Rivière-Saint-Jean, Quebec

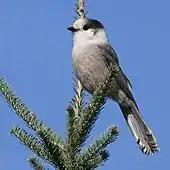
Perisoreus canadensis. — Mésangeai du Canada, Geai du Canada, Geai gris. — (Canada jay, Whisky jack, Camp robber).

Magpie is the English name for the Canadian gray jay commonly called magpie and scientifically Perisoreus canadensis.